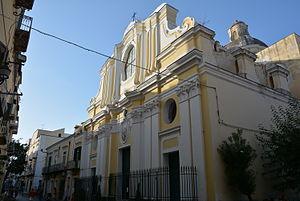
La cathédrale d'Ischia est une église catholique romaine d'Ischia, en Italie. Il s'agit de la cathédrale du diocèse d'Ischia.
La liste suivante recense les cathédrales en Italie.
Cet liste recense les évêques qui se sont succédé sur le diocèse d'Ischia avec siège à Ischia, sur l'île du même nom. Le diocèse est un suffragant de l'archidiocèse de Naples.